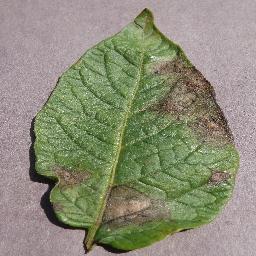
Label: Potato___Late_blight